Raymond Kethledge

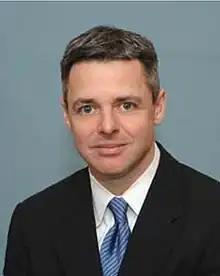
Kethledge c. 2010

Raymond Michael Kethledge (born December 11, 1966) is a United States circuit judge of the United States Court of Appeals for the Sixth Circuit. He was appointed by President George W. Bush in 2008. Kethledge appeared on Donald Trump's list of potential Supreme Court of the United States nominees in 2016, and was described by press reports as a finalist in President Trump's nomination to replace Anthony Kennedy on the court.